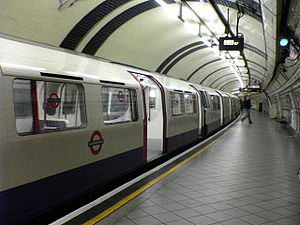
Lambeth North Station / Galleri
Lambeth North Station er en London Underground-station i Lambeth-distriktet, ved krydset mellem Westminster Bridge Road og Baylis Road. Stationen er betjent af Bakerloo line, og ligger mellem Elephant & Castle og Waterloo i takstzone 1. Adressen er 110 Westminster Bridge Road, og det er den nærmeste Underground-station på Imperial War Museum.